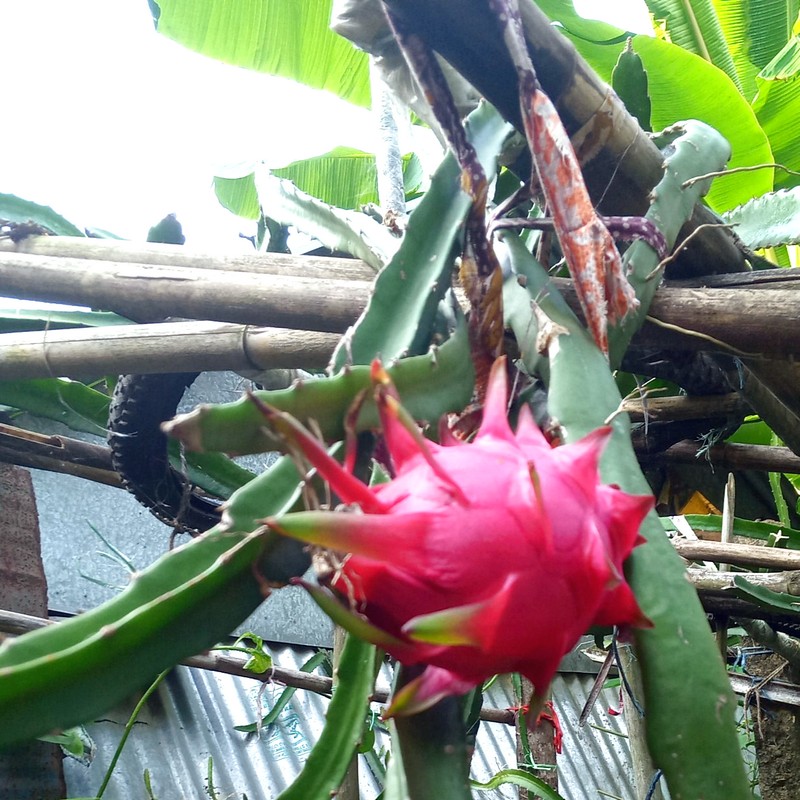
Label: Fresh Dragon Fruit